Murchison County

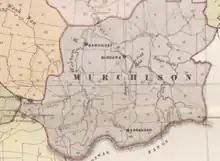
Murchison_County_(NSW)_Map_1886

A full list of parishes found within this county; their current LGA and mapping coordinates to the approximate centre of each location is as follows: